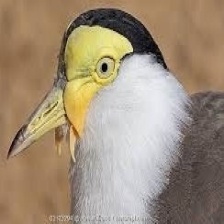
Species: MASKED LAPWING
Scientific name: VANELLUS MILES